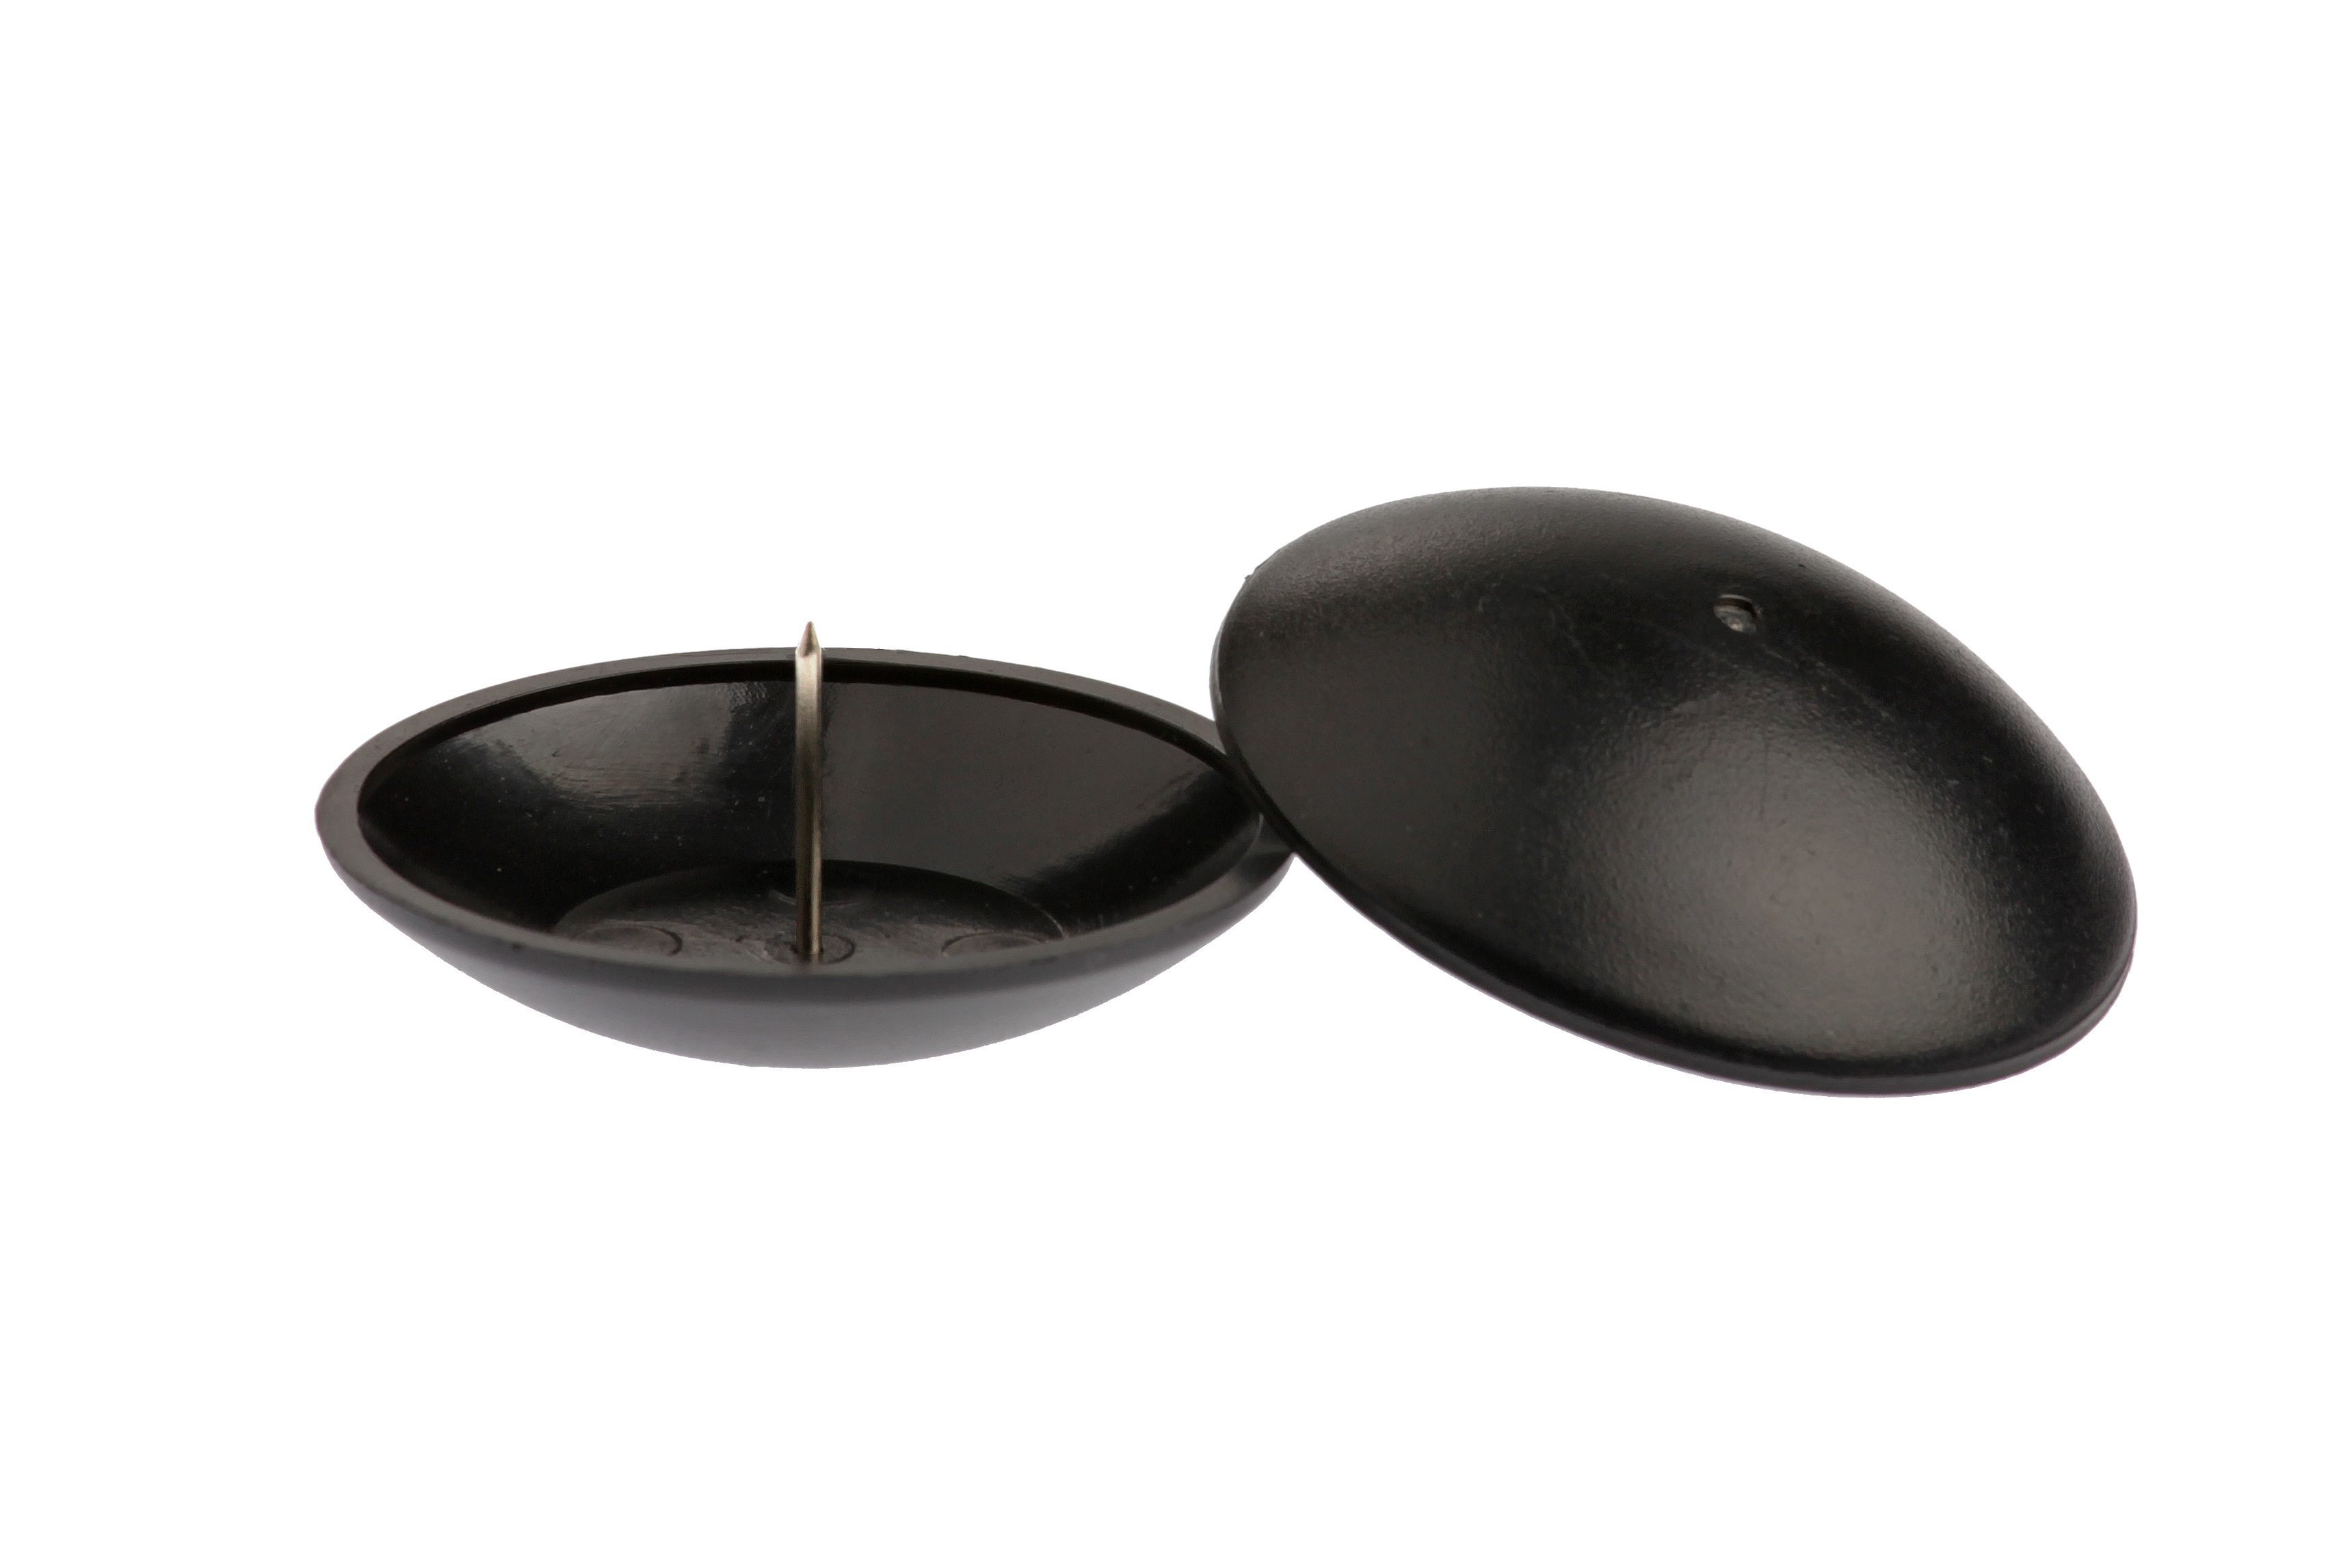
alarm, store, bowl, ceramic, sink, product, tag, shape, retail, dishware, alarm label, the mgm, product protection, eas, cookware and bakeware